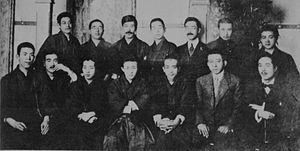
Le Shirakabaha, littéralement « le blanc bouleau » est un mouvement littéraire japonais regroupé autour de la revue Shirakaba, publiée à partir de 1910. Le nom renvoie également aux membres du groupe qui partagent les mêmes idées et le même style littéraire.